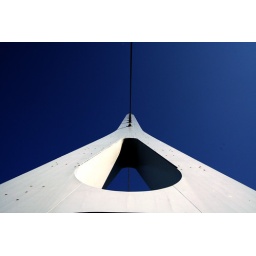
A bridge against darkened blue sky